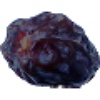
Label: Dates 1